Duncan Thompson

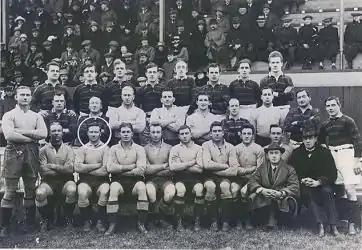

Thompson won premierships with Norths in 1921 and along with other North Sydney stars Harold Horder and Cec Blinkhorn he was selected to go on the 1921–22 Kangaroo tour of Great Britain, playing in all three Tests and twenty-three tour matches, topping 100 points on the overall tour with 49 goals. He also took Norths to victory in the 1922 NSWRFL season's premiership final, captaining the side.